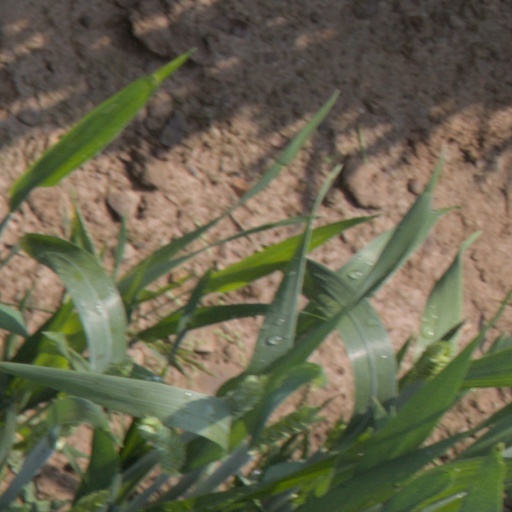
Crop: wheat